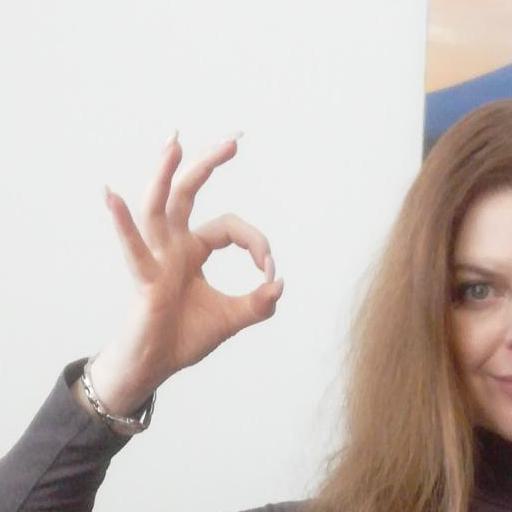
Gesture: ok